Sean Feucht

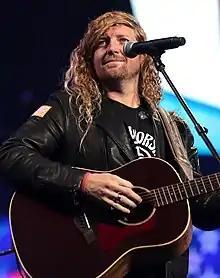
Feucht performing in 2021

Sean Feucht (born 1983) is an American Christian singer, songwriter, former worship leader at Bethel Church, and the founder of the Let Us Worship movement. He unsuccessfully ran as a Republican in California's 3rd congressional district primary in 2020.